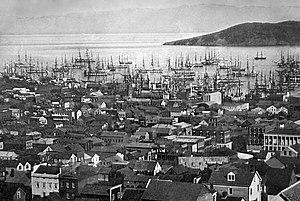
La Californie est un État des États-Unis qui fait partie de la région de la Sun Belt dans l’Ouest américain. La Californie est l'État le plus peuplé du pays. Il est situé sur la côte ouest et bordé au sud par le désert de Sonora, à l'est par le Grand Bassin des États-Unis et au nord par les monts Klamath. La façade océanique suit entièrement le relief des chaînes côtières du Pacifique au-delà desquelles s'étend la Vallée Centrale sur les contreforts de la Sierra Nevada.
La conquête de l'Ouest est le processus de colonisation par des populations essentiellement d’origine européenne et le gouvernement des États-Unis, au XIXᵉ siècle, de l'immense territoire qui s'étend en Amérique du Nord entre le Mississippi et l'océan Pacifique, habité jusqu'alors par les peuples amérindiens.